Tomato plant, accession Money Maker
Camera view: tilt-top (135 deg); turntable rotation: 270 degrees
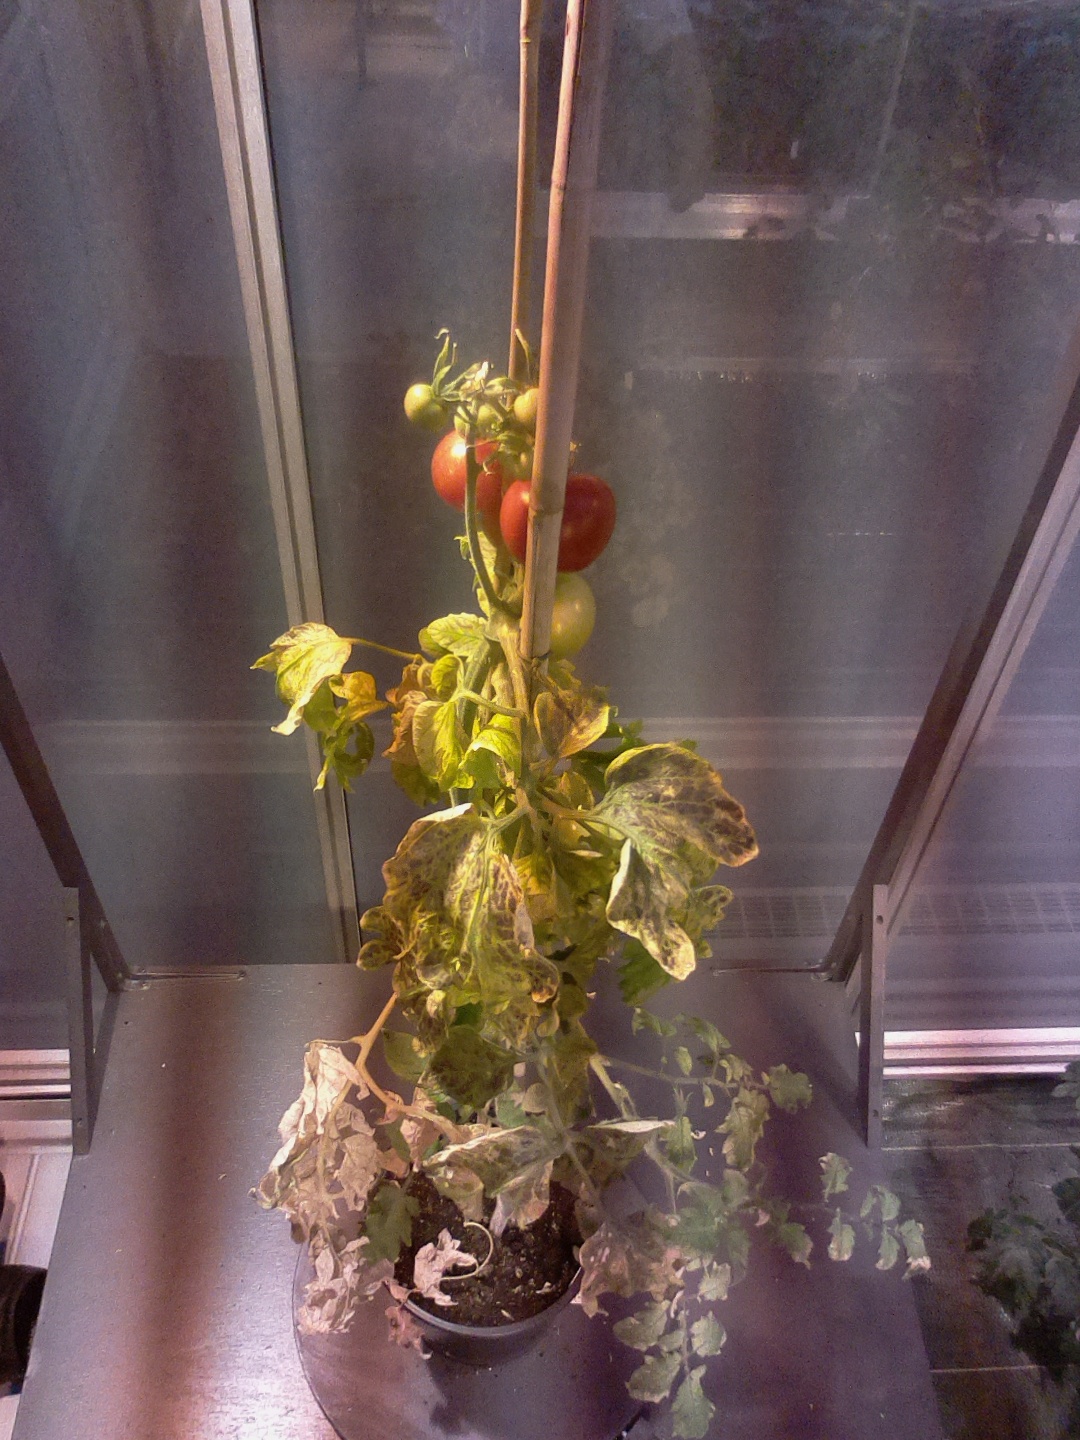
BBCH growth stage 83: 30%-40% of fruits show typical fully ripe color